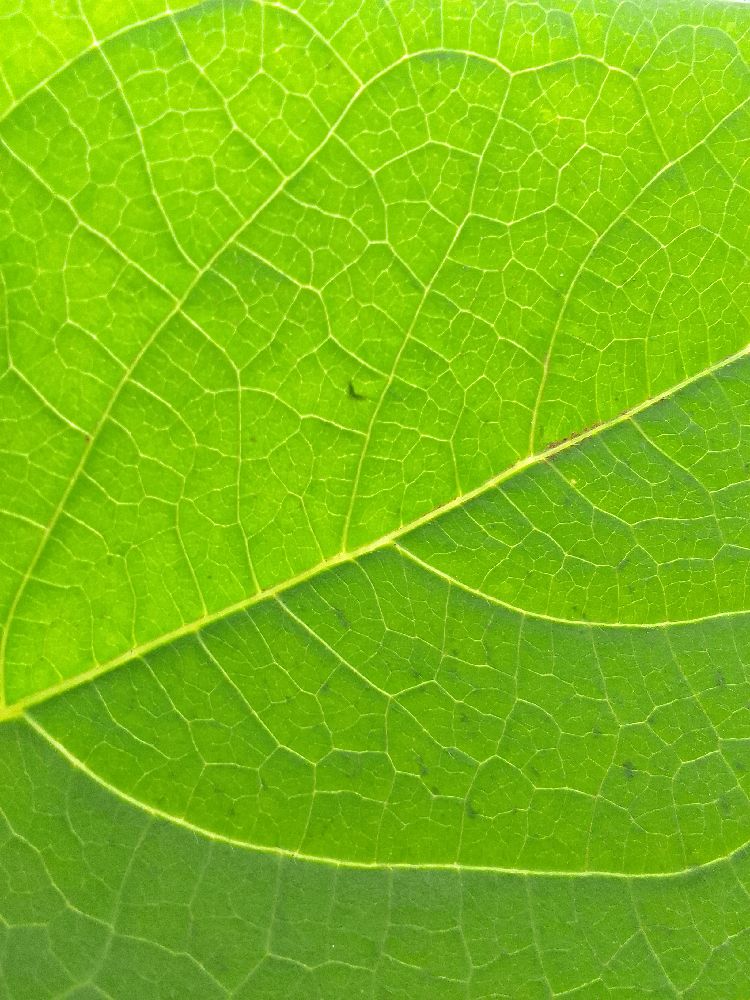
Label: healthy